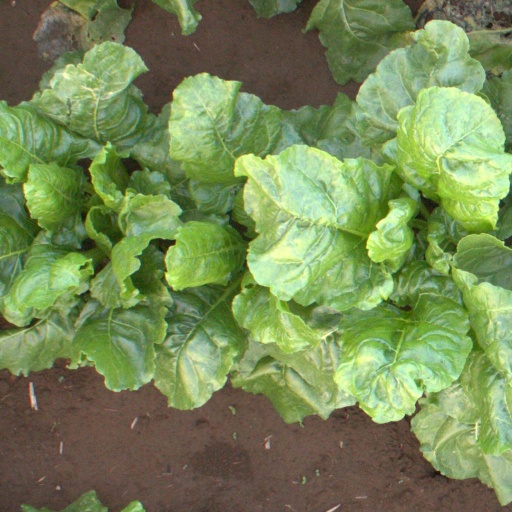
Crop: sugar beet